Deng Tingzhen

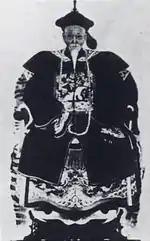
Viceroy Deng Tingzhen

Deng Tingzhen (1776–1846) was a Chinese politician who served as the governor-general of Liangguang (Guangdong and Guangxi) from early 1836 until early 1840.